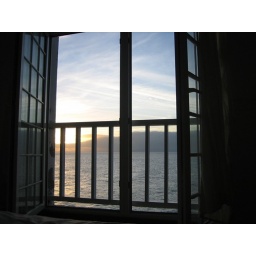
The window and view from our bedroom in Sao Pedro apartment